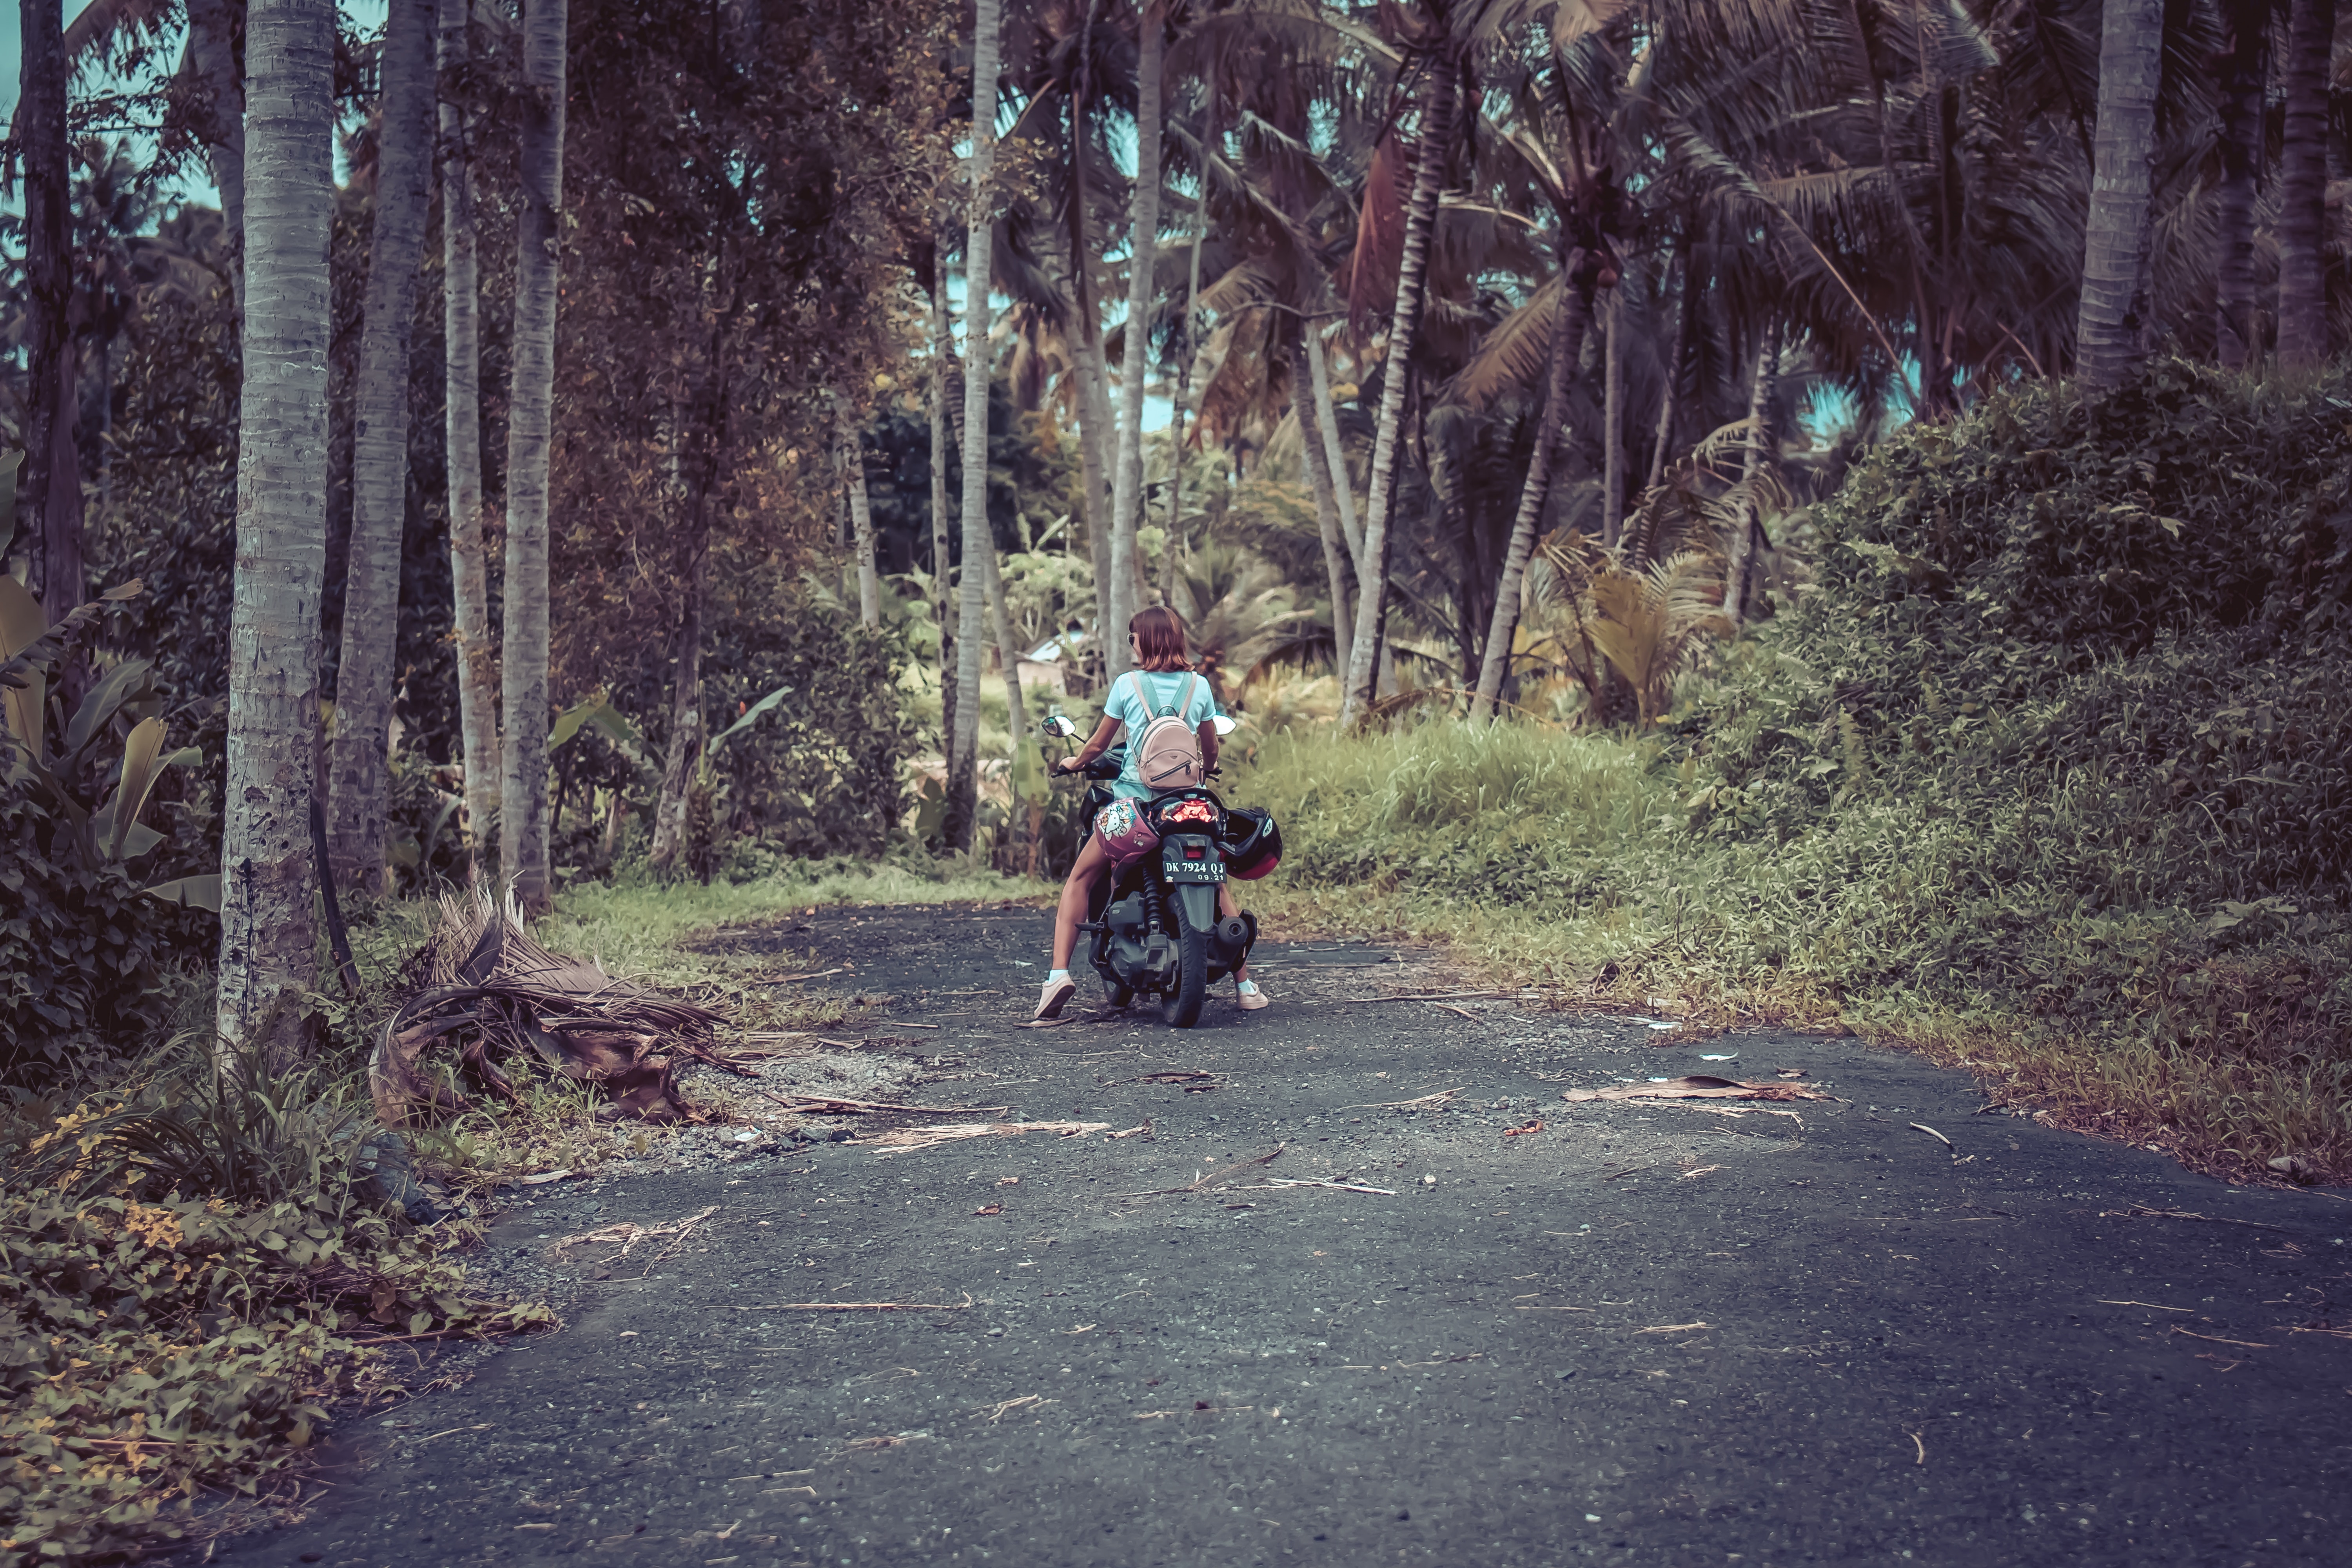
vehicle, tree, natural environment, road, trail, forest, woodland, dirt road, jungle, recreation, infrastructure, adventure, thoroughfare, old growth forest, plant, soil, motorcycle, photography, off roading, cycling, state park, asphalt